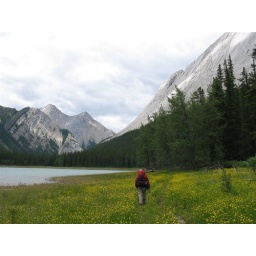
The southerly lake of Summit Lakes was surrounded by yellow wildflowers.Jacques Lake hike in Jasper National Park, Alberta